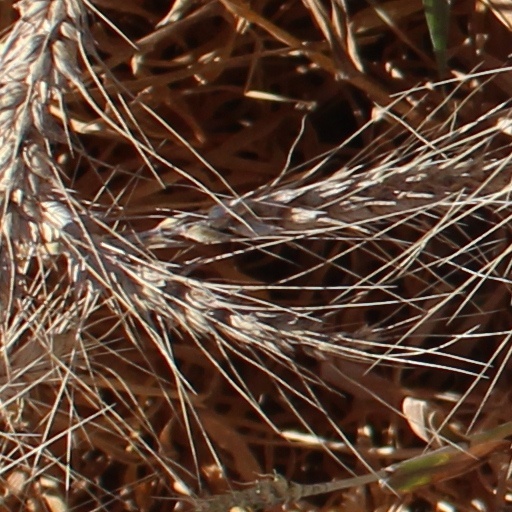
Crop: wheat